Scott R. Dunlap

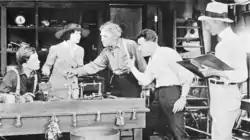
Dunlap directing

Dunlap was born in Chicago, Illinois in 1892 and entered the film business in 1915. He produced 70 films between 1937 and 1960, and directed 47 films between 1919 and 1929. In 1937 he joined Monogram Pictures, where he produced mostly action fare for the next two decades.